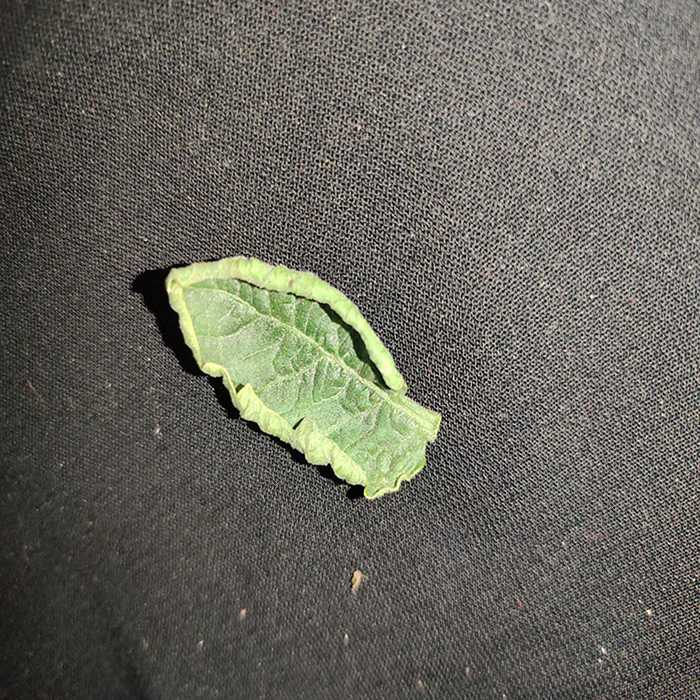
Plant: Tomato
Label: Tomato leaf curl virus